Oseltamivir

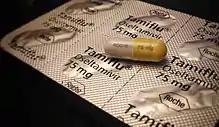
An oseltamivir capsule

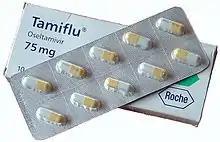
A package of capsules

Oseltamivir is used for the prevention and treatment of influenza caused by influenza A and B viruses. It is on the World Health Organization's List of Essential Medicines. The WHO supports its use for severe illness due to confirmed or suspected influenza virus infection in critically ill people who have been hospitalized. Oseltamivir's risk-benefit ratio is controversial. In 2017, it was moved from the core to the complementary list based on its lower cost-effectiveness. The Expert Committee did not recommend the deletion of oseltamivir from the EML and EMLc, recognizing that it is the only medicine included on the Model Lists for critically ill patients with influenza and for influenza pandemic preparedness. However, the Committee noted that, since the inclusion of oseltamivir on the Model List in 2009, new evidence in seasonal and pandemic influenza has lowered earlier estimates of the magnitude of effect of oseltamivir on relevant clinical outcomes. The Committee recommended that the listing of oseltamivir be amended, moving the medicine from the core to the Complementary List, and that its use be restricted to severe illness due to confirmed or suspected influenza virus infection in critically ill hospitalized patients. The Expert Committee noted that WHO guidelines for pharmacological management of pandemic and seasonal influenza would be updated in 2017: unless new information is provided to support the use of oseltamivir in seasonal and pandemic outbreaks, the next Expert Committee might consider oseltamivir for deletion.